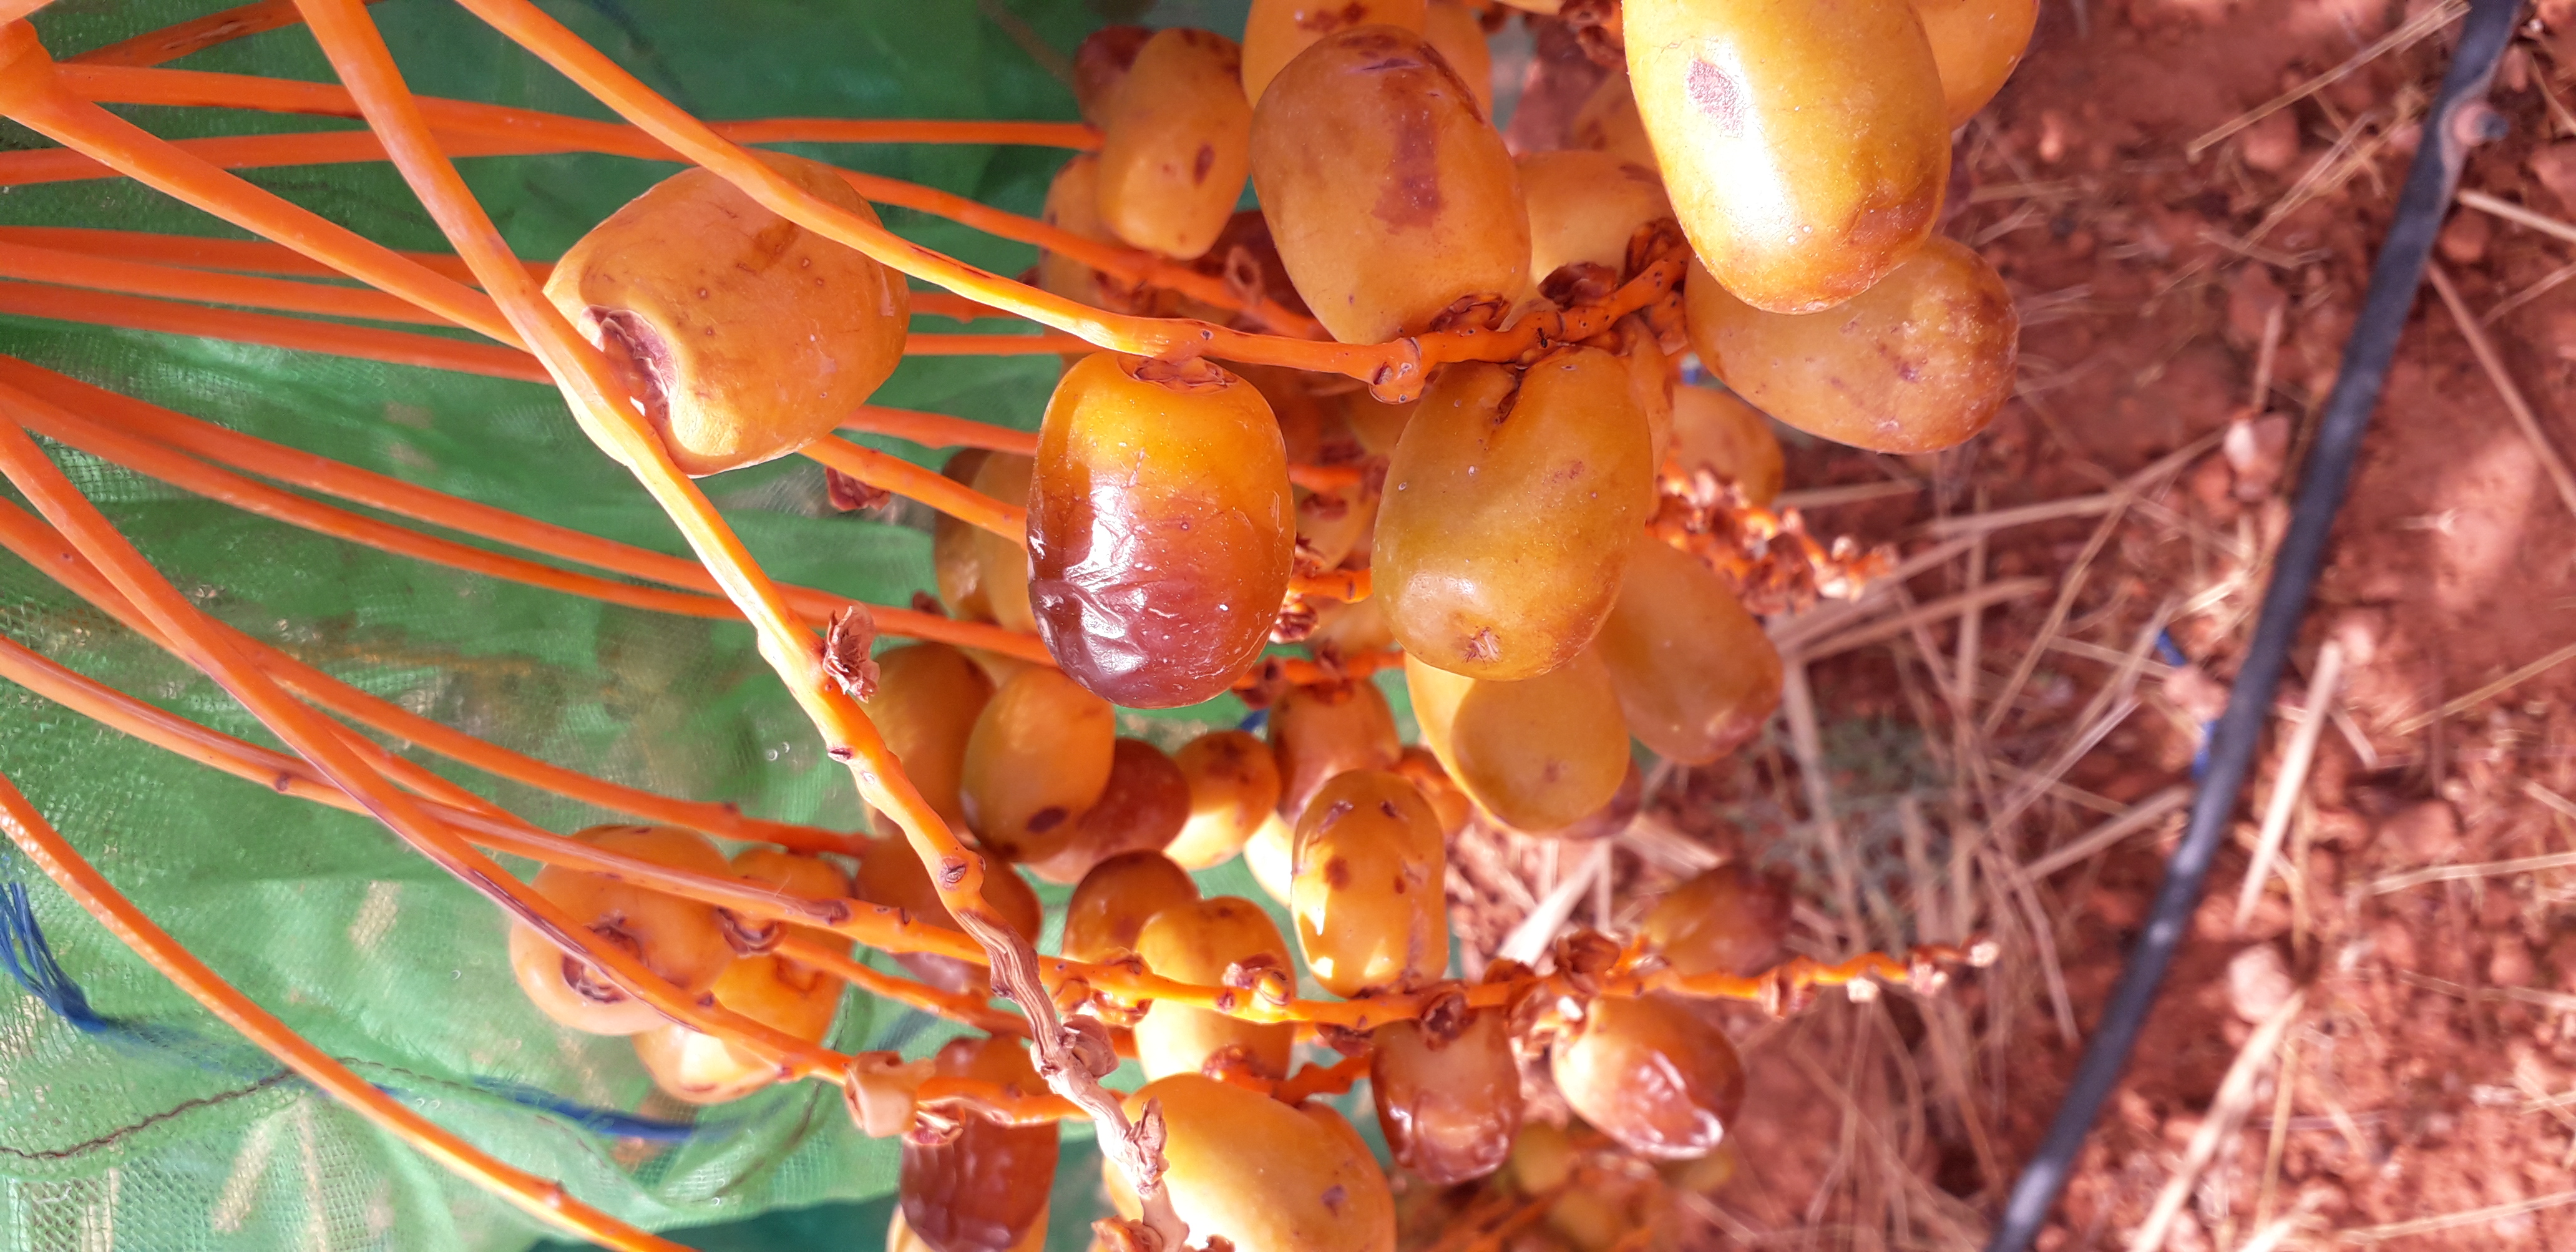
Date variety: Boufagous